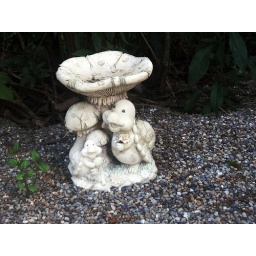
little turtle statue thing in our rock garden.